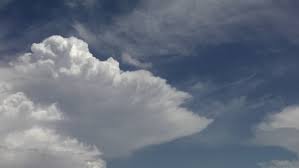
Weather: cloudy or overcast